Giacinto Gigante

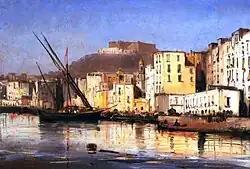
"View of the Docks" (date unknown)

Gigante was introduced to painting by his father Gaetano Gigante. His brothers Achille Gigante (1823–1846) and Ercole Gigante (1815–1860) also became landscape artists. He trained in the style of Jacob Philipp Hackert and was influenced by the technical drawing carried out at the Royal Institute of Fine Arts.